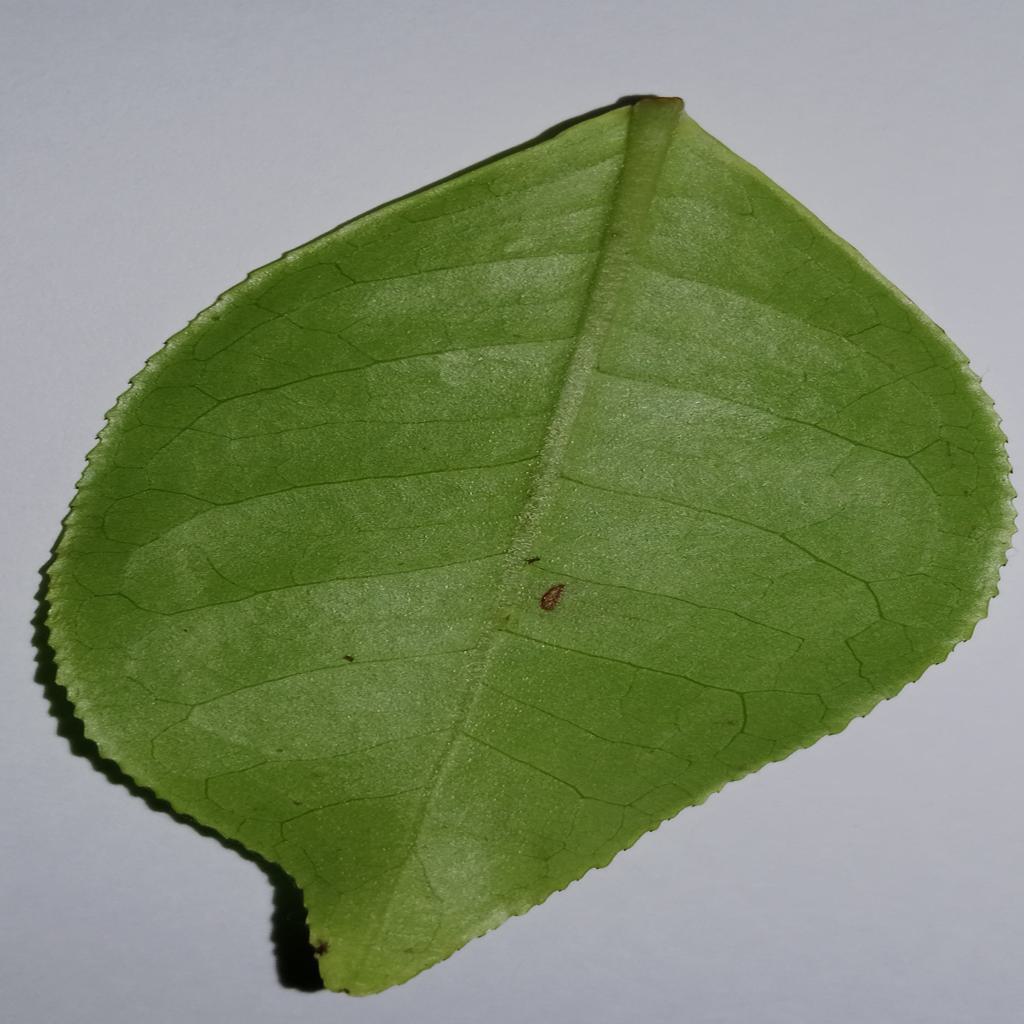
Label: Healthy